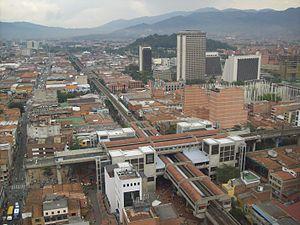
San Antonio est une station du métro de Medellín sur les ligne A et ligne B, à Medellín en Colombie.